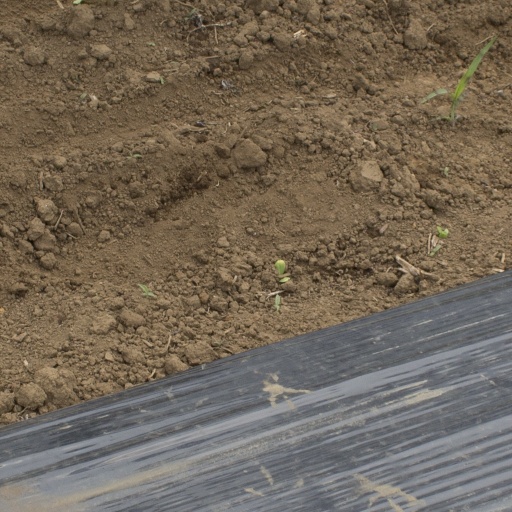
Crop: Jerusalem artichoke